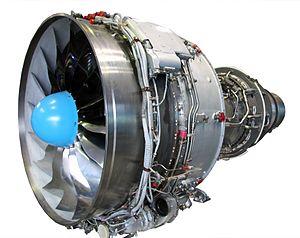
L’Ivtchenko-Progress D-36, aussi connu sous la désignation de Lotarev D-36, est un turbofan triple corps à fort taux de dilution actuellement produit par la compagnie ukrainienne Motor Sich